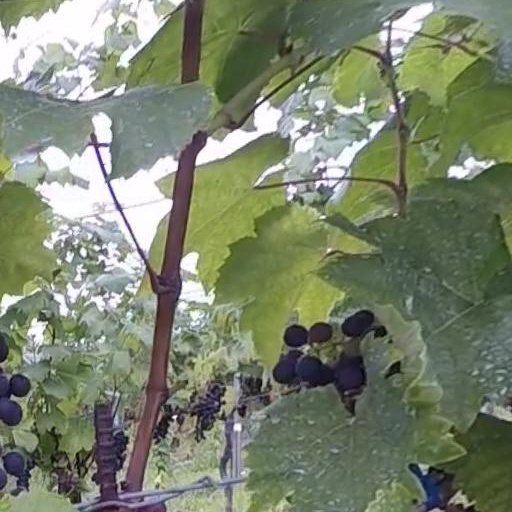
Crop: grape